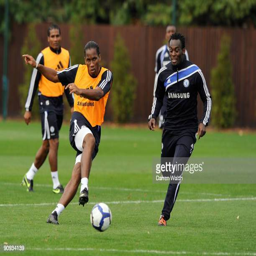
footballer and football player during training at the training ground